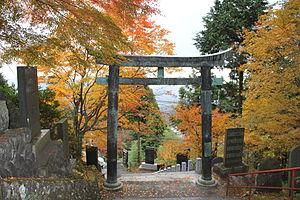
Le mont Mitake est une montagne culminant à 929 m d'altitude dans le parc national de Chichibu Tamakai près de Tokyo au Japon. Au sommet du mont se trouve un sanctuaire shinto appelé Musashi Mitake-jinja.